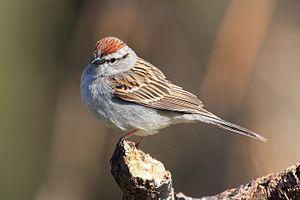
Un Bruant familier vers les mangeoire de derrière l'office du tourisme. Parc provincial Rondeau, Ontario, Canada.
Cette liste des espèces d'oiseaux au Québec recense les taxons de ce groupe observés dans cette province du Canada. Elle provient de l'American Ornithologist Union en date du mois de janvier 2019. Elle comprend 470 espèces dont :
Cette liste des oiseaux au Canada provient de Bird Checklists of the World en date du mois de juillet 2018.